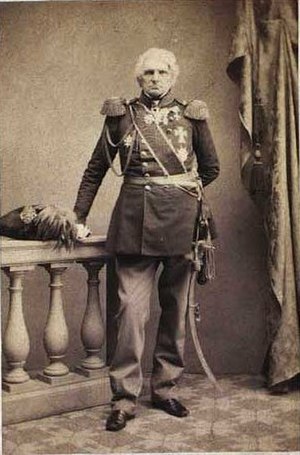
Henrik Fensmark
Henrik Fensmark ca. 1860